Davis Tarwater

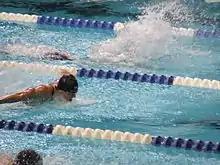
Tarwater swims the 100-meter butterfly at the 2009 National Championships

Bob Bowman took over as head coach of Michigan for the 2004–05 season. He put Tarwater on a new training program, with a greater focus on speed training and less on distance. "We've also put him through weight training, and I think it's been improving his speed", Bowman said. "He has a very strong work ethic and always wants to improve. Instead of just getting in the pool and doing what we tell him to do, he actually thinks about it and asks questions. He wants to know the theory behind what he's doing." Tarwater won the 2005 NCAA championship in the 200-yard butterfly. His time of 1:42.30 was a Michigan and Big Ten record, and the third fastest time in NCAA history. In the 100-meter butterfly, he placed fourth.